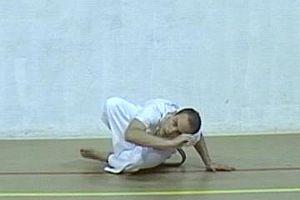
Le Bote est une position défensive de la capoeira utilisée pour les déplacements au sol, pour esquiver ou pour tomber. Il consiste à enrouler sa jambe autour de sa cheville, tout en s'appuyant sur une ou deux mains, le buste proche du sol.